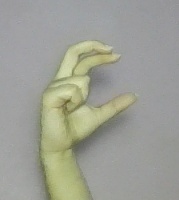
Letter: thal